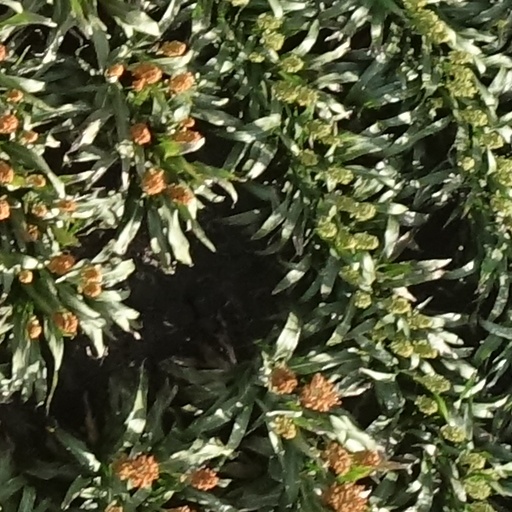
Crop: sorghum